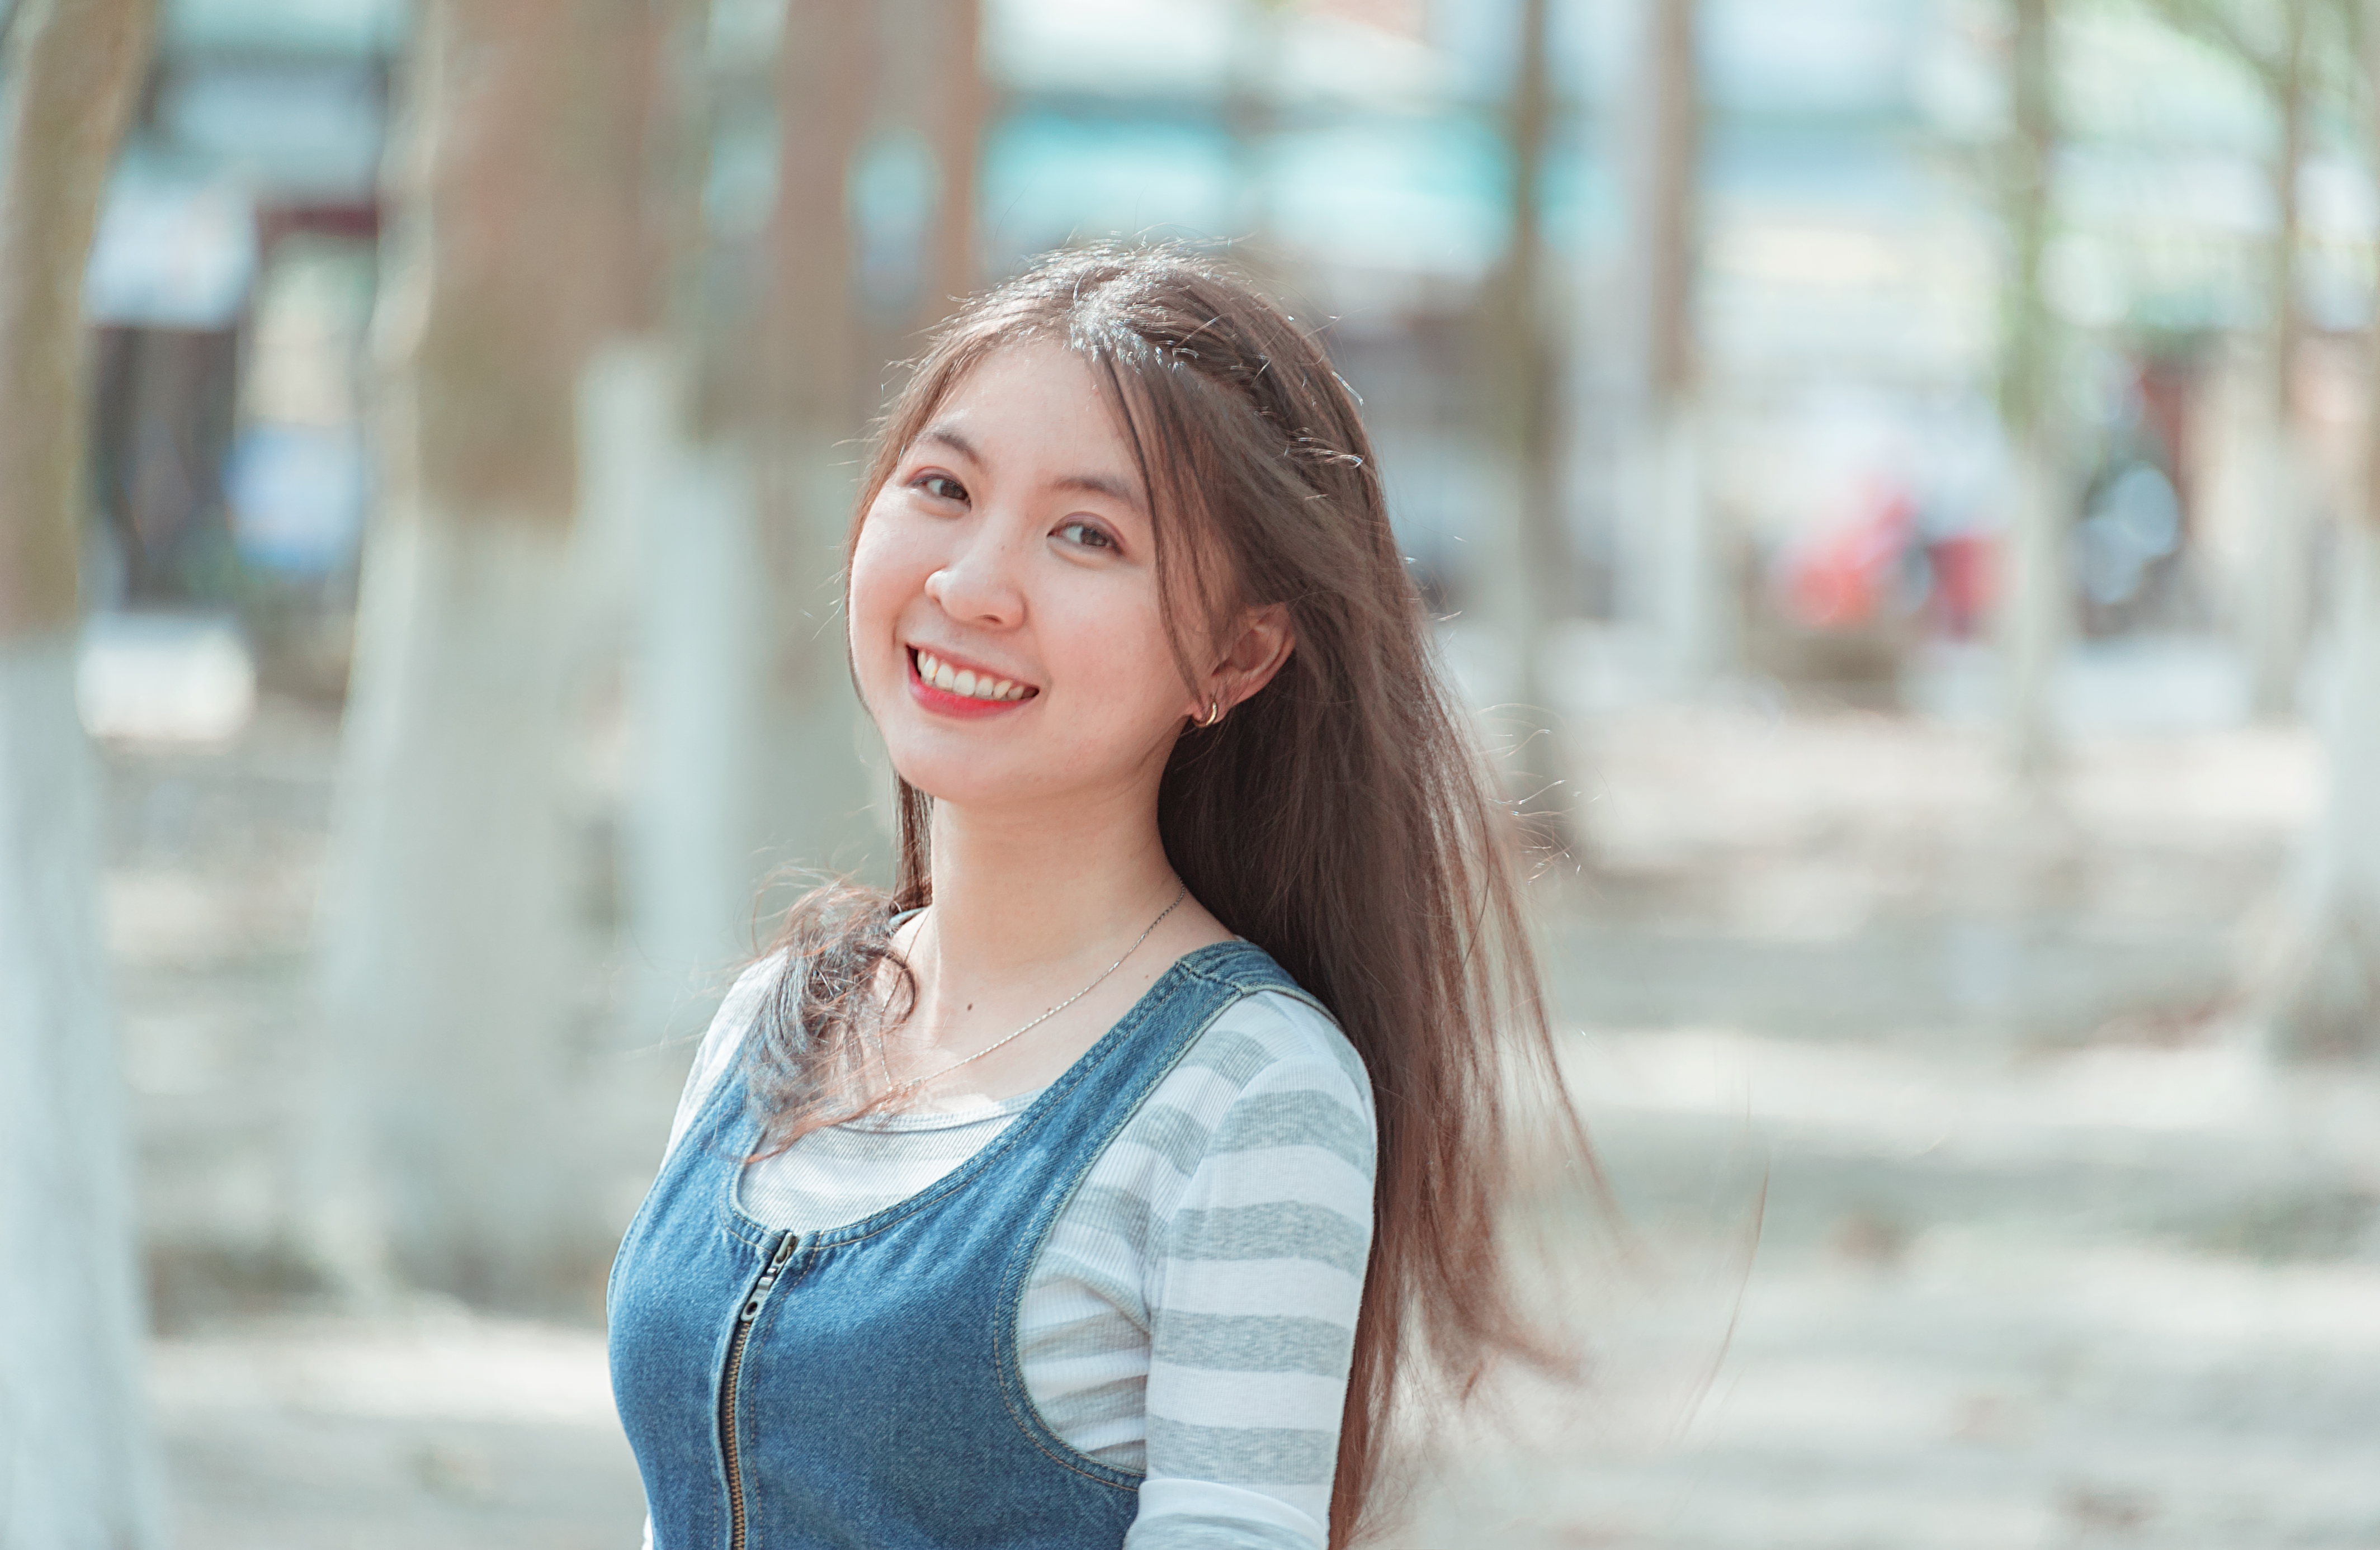
quotes, wallpaper, landscape, art, photography, vintage, pastel, lovely, cute, typography, happy, live, light, hair, photograph, human hair color, beauty, girl, hairstyle, snapshot, smile, long hair, blond, photo shoot, portrait, portrait photography, fun, brown hair, happiness, hair coloring